Alexander Kudryavtsev

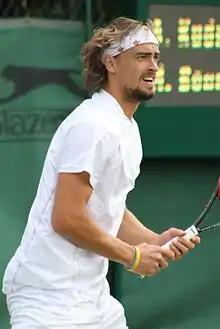
Kudryavtsev at 2015 Wimbledon Qualifying

Alexander Mikhailovich Kudryavtsev (born 26 October 1985) is a retired Russian professional tennis player who has played professionally since 2003. He made his breakthrough in 2008, playing in his first top-level international tournaments on the ATP tour, having spent time playing at the ATP Challenger Tour and Futures events. He reached his career-high singles ranking of 117 on 2 February 2015 and career-high doubles ranking of 70 on 7 November 2011.